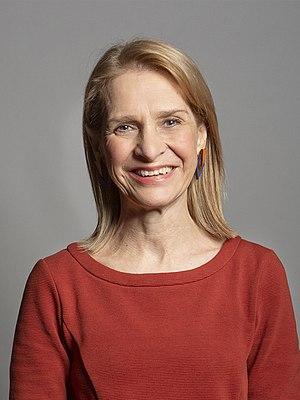
La circonscription de Bath est une circonscription située dans le Somerset et représentée à la Chambre des Communes du Parlement britannique.